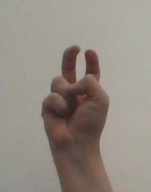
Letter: toot